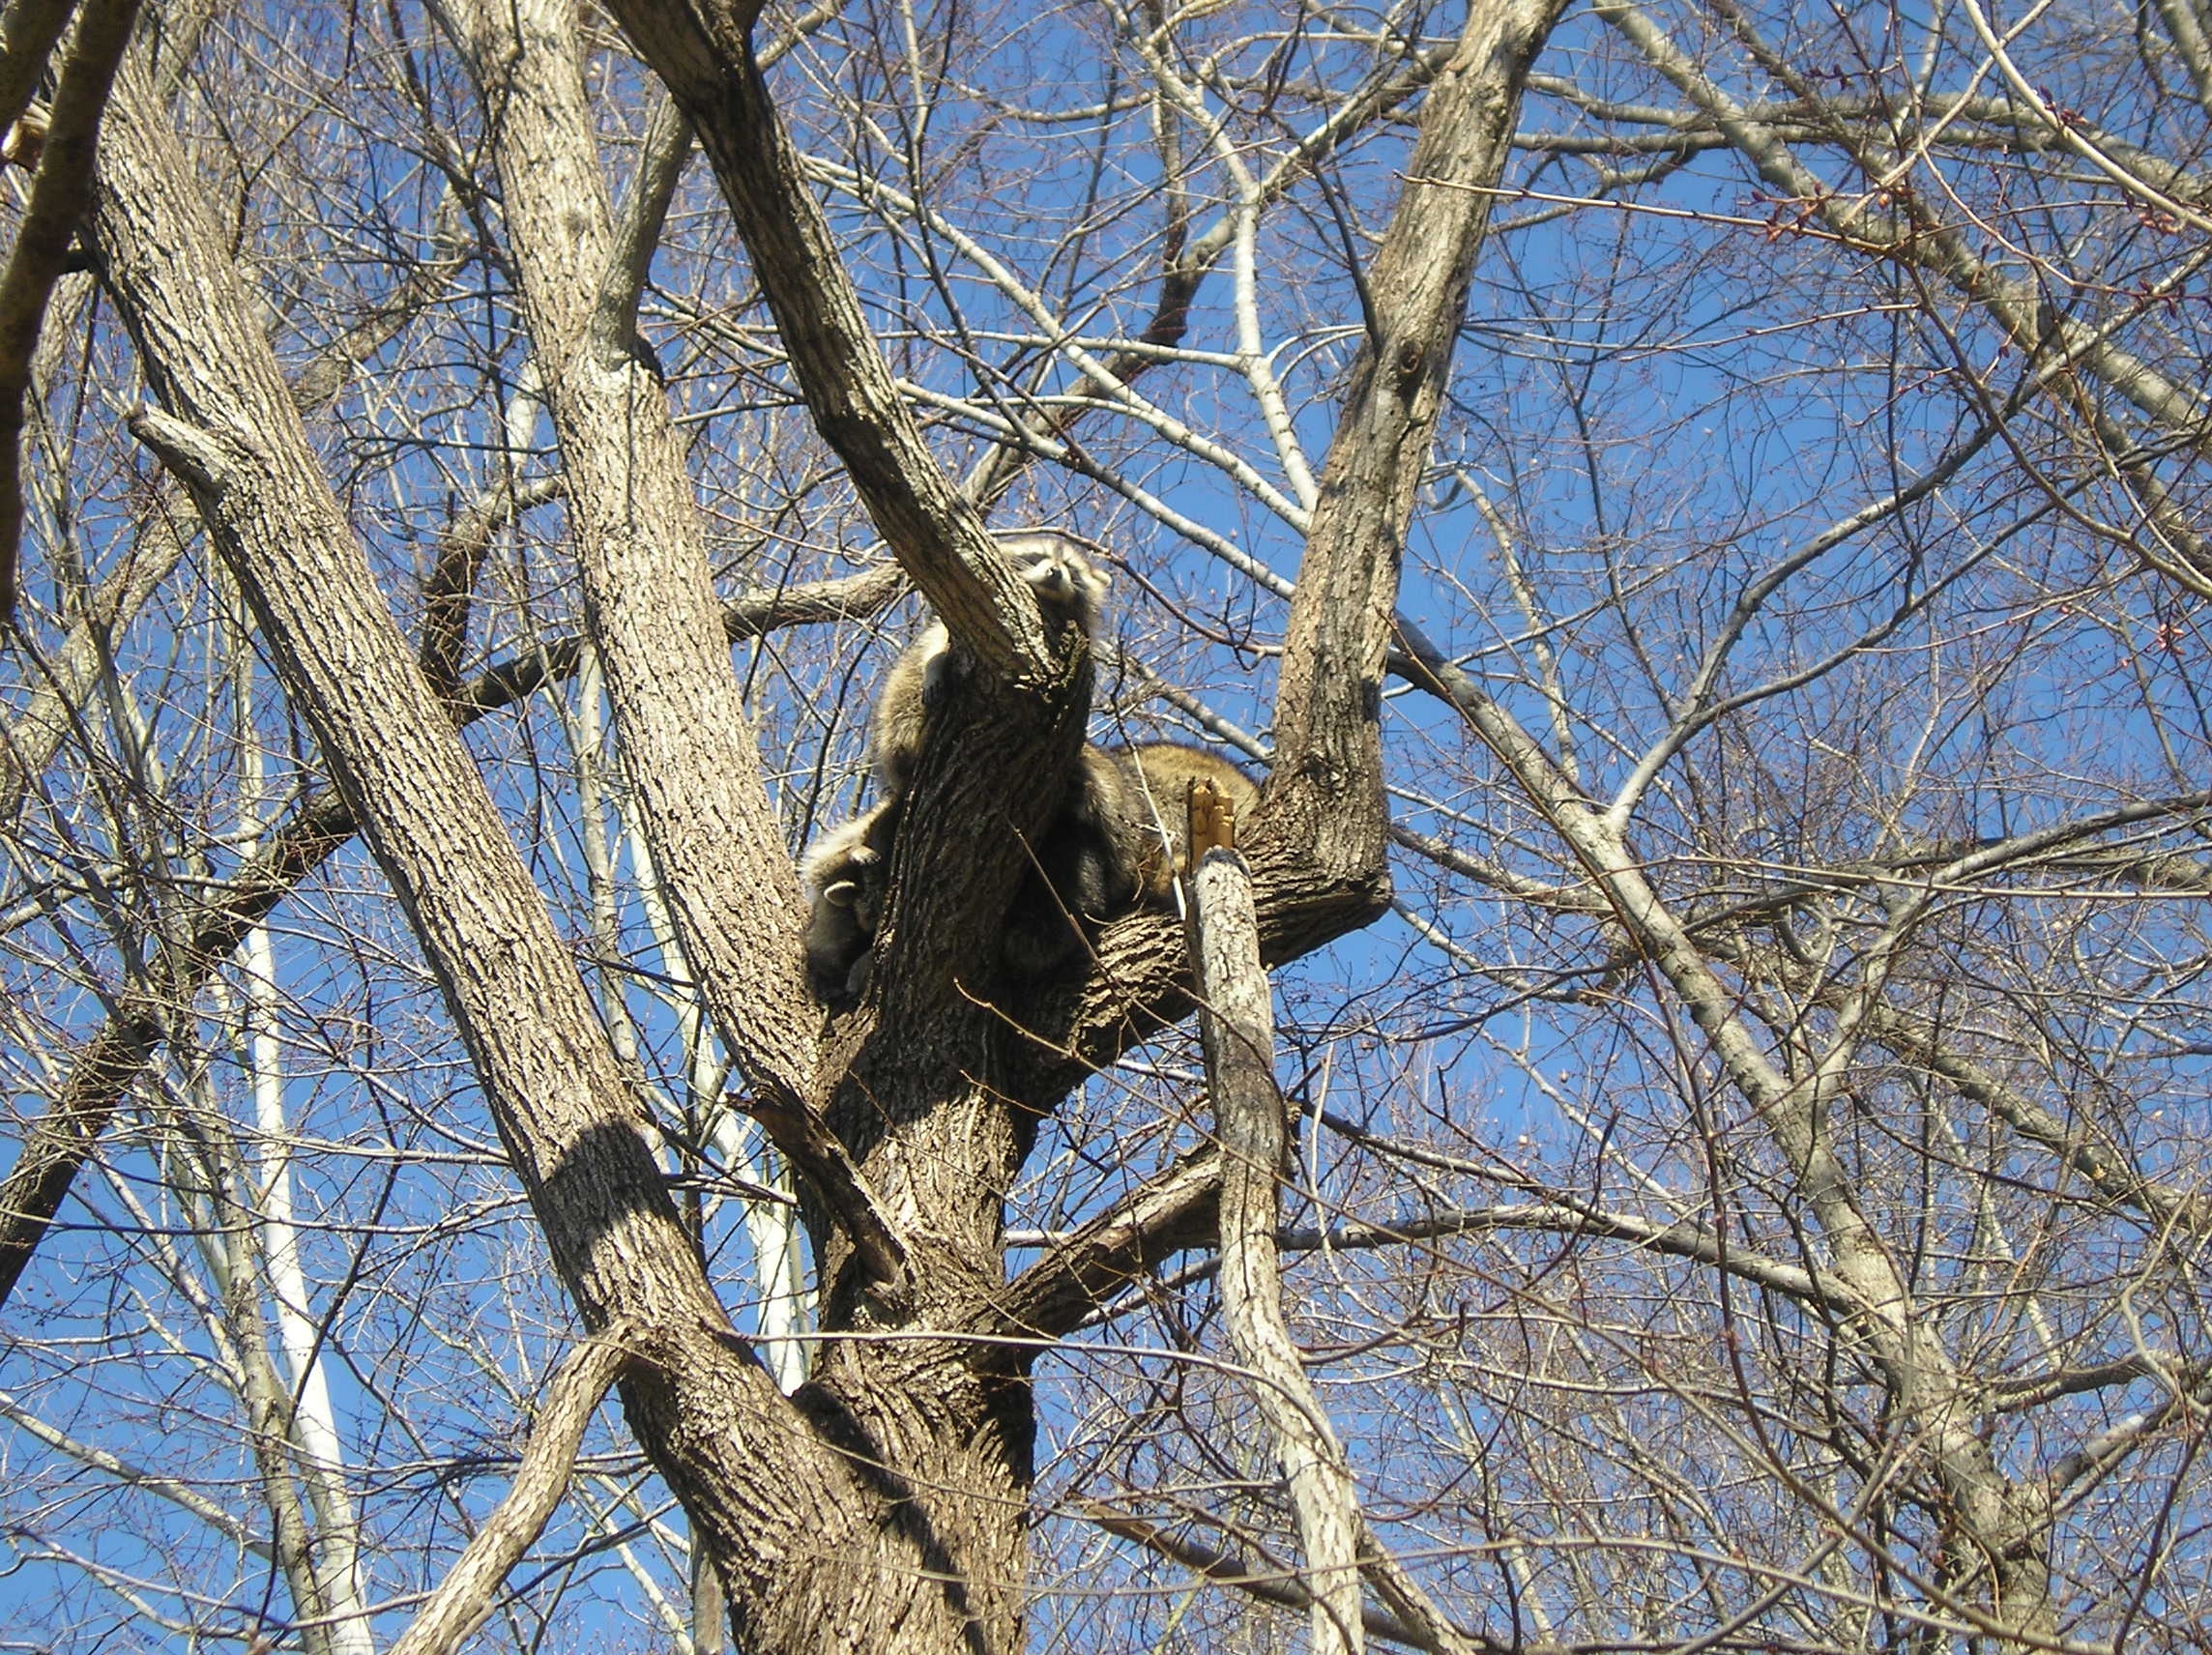
tree, nature, forest, branch, snow, winter, bird, plant, animal, wildlife, wild, spring, eagle, season, raccoon, raccoons, woody plant